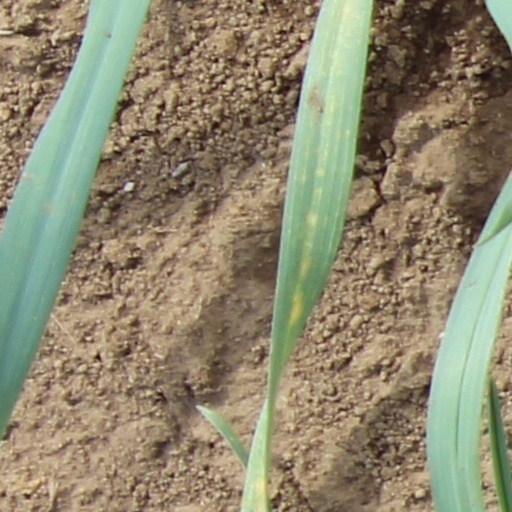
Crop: wheat